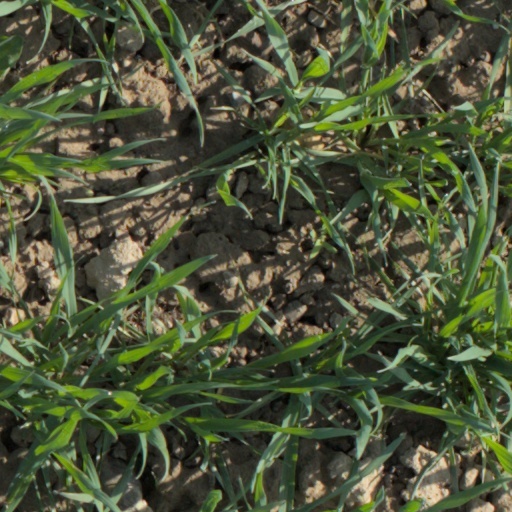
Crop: wheat